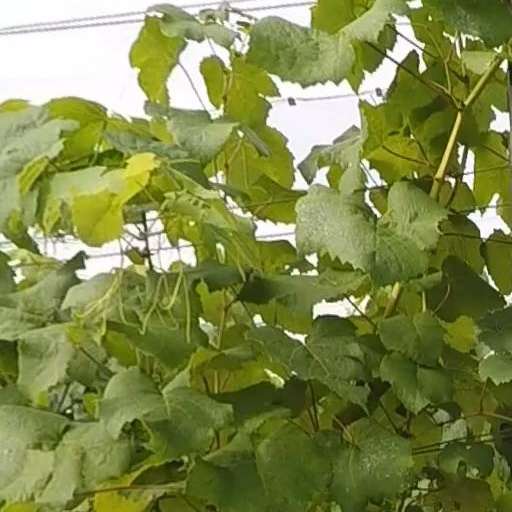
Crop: grape